Lovecraft's Book

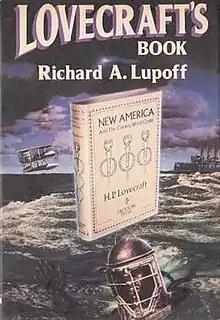
Dust-jacket illustration by Jeffrey K. Potter.

Lovecraft's Book is a historical novel by American author Richard A. Lupoff. It was released in 1985 by Arkham House in an edition of 3,544 copies. It was the author's first book published by Arkham House.